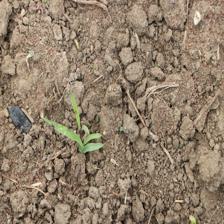
Label: Sorghum